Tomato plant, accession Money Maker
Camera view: horizontal (90 deg, fisheye); turntable rotation: 270 degrees
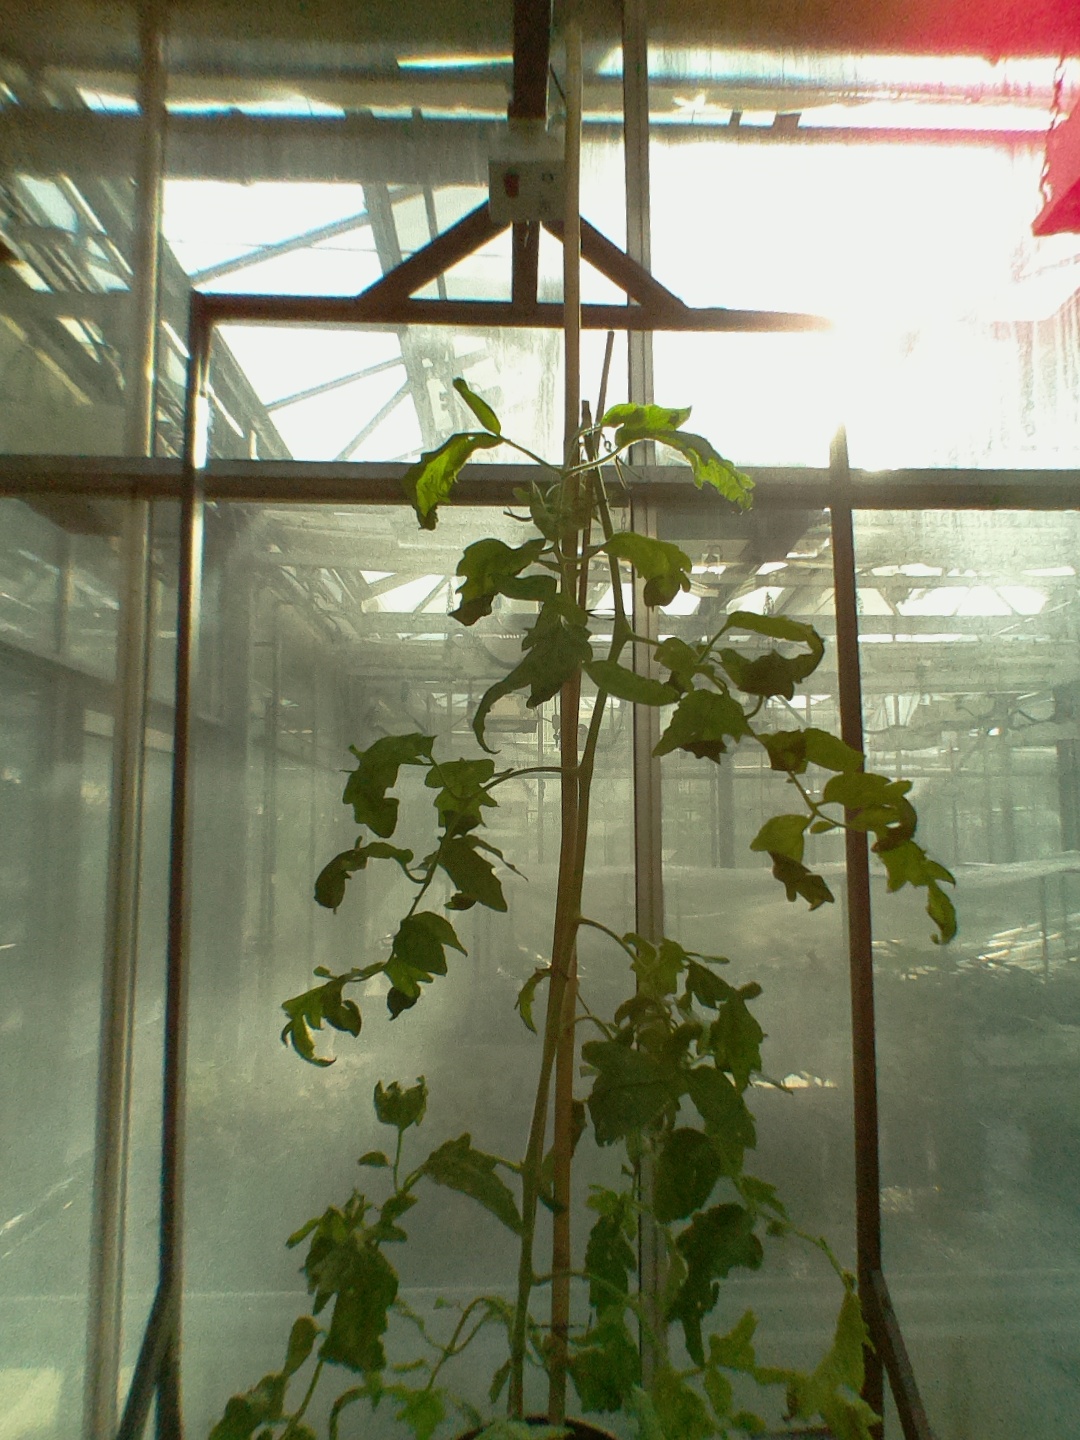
BBCH growth stage 74: 40%-50% of final fruit size